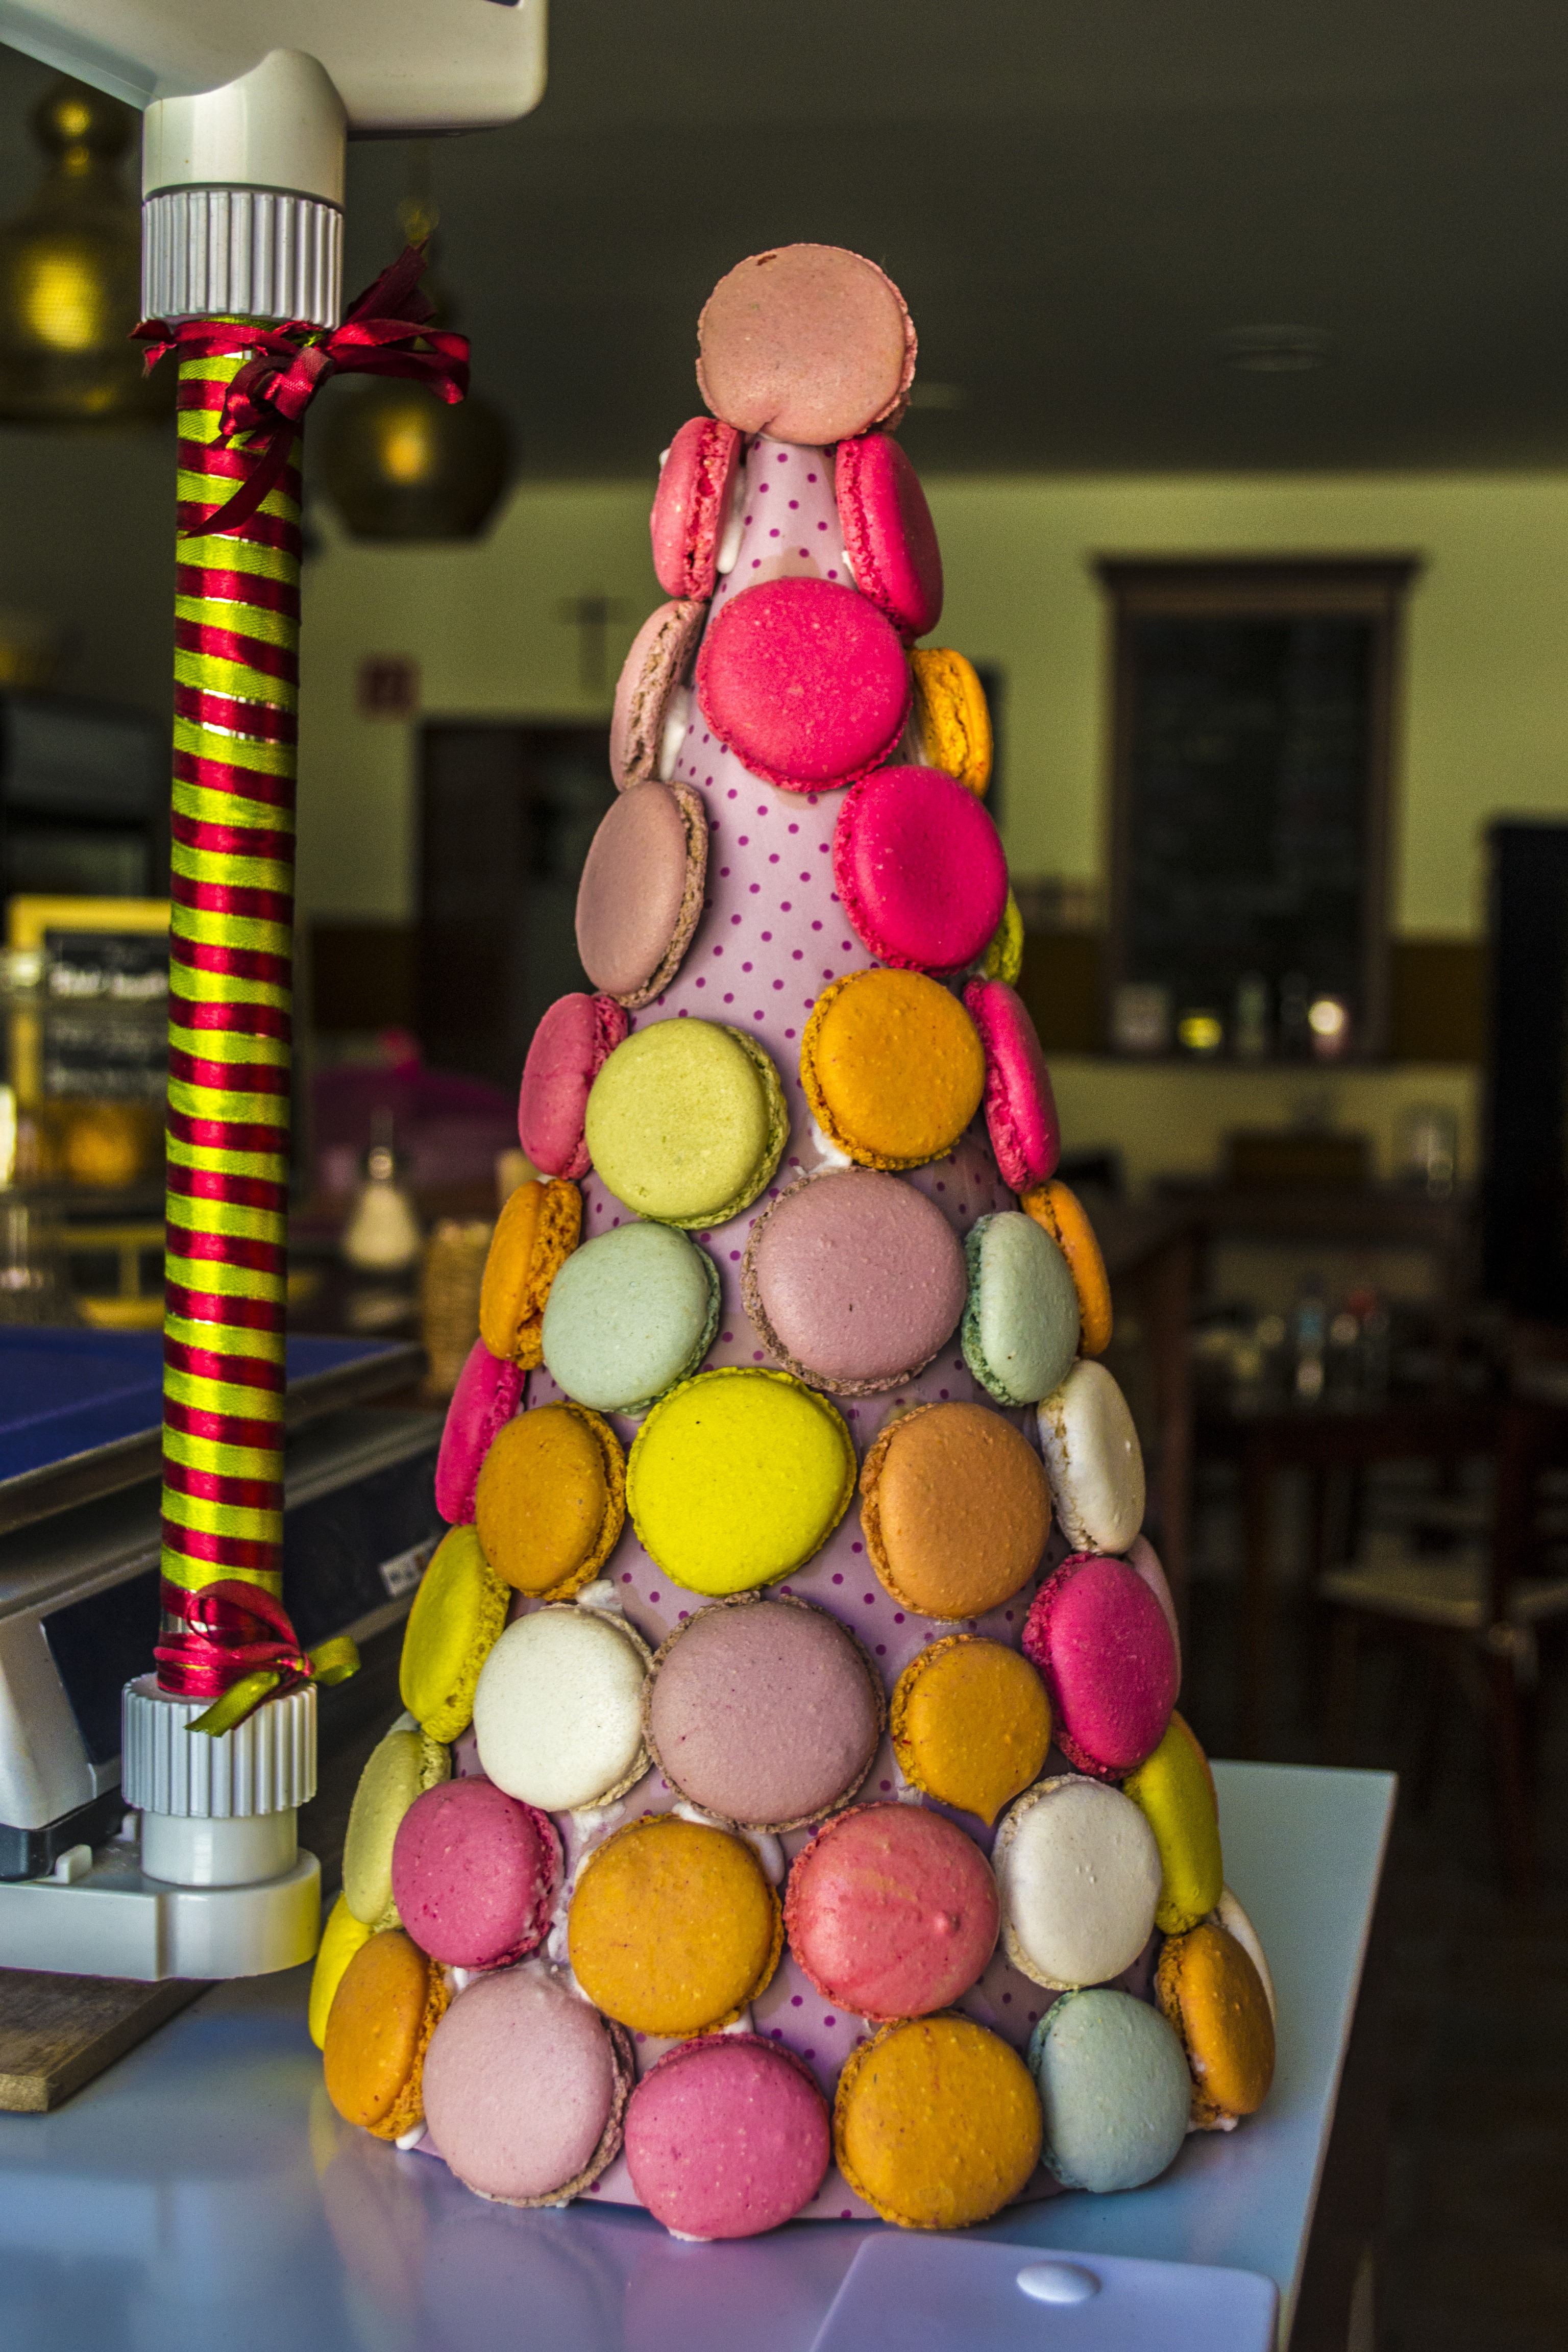
flower, food, color, yellow, macaron, dessert, cake, christmas decoration, sweetness, s tem y